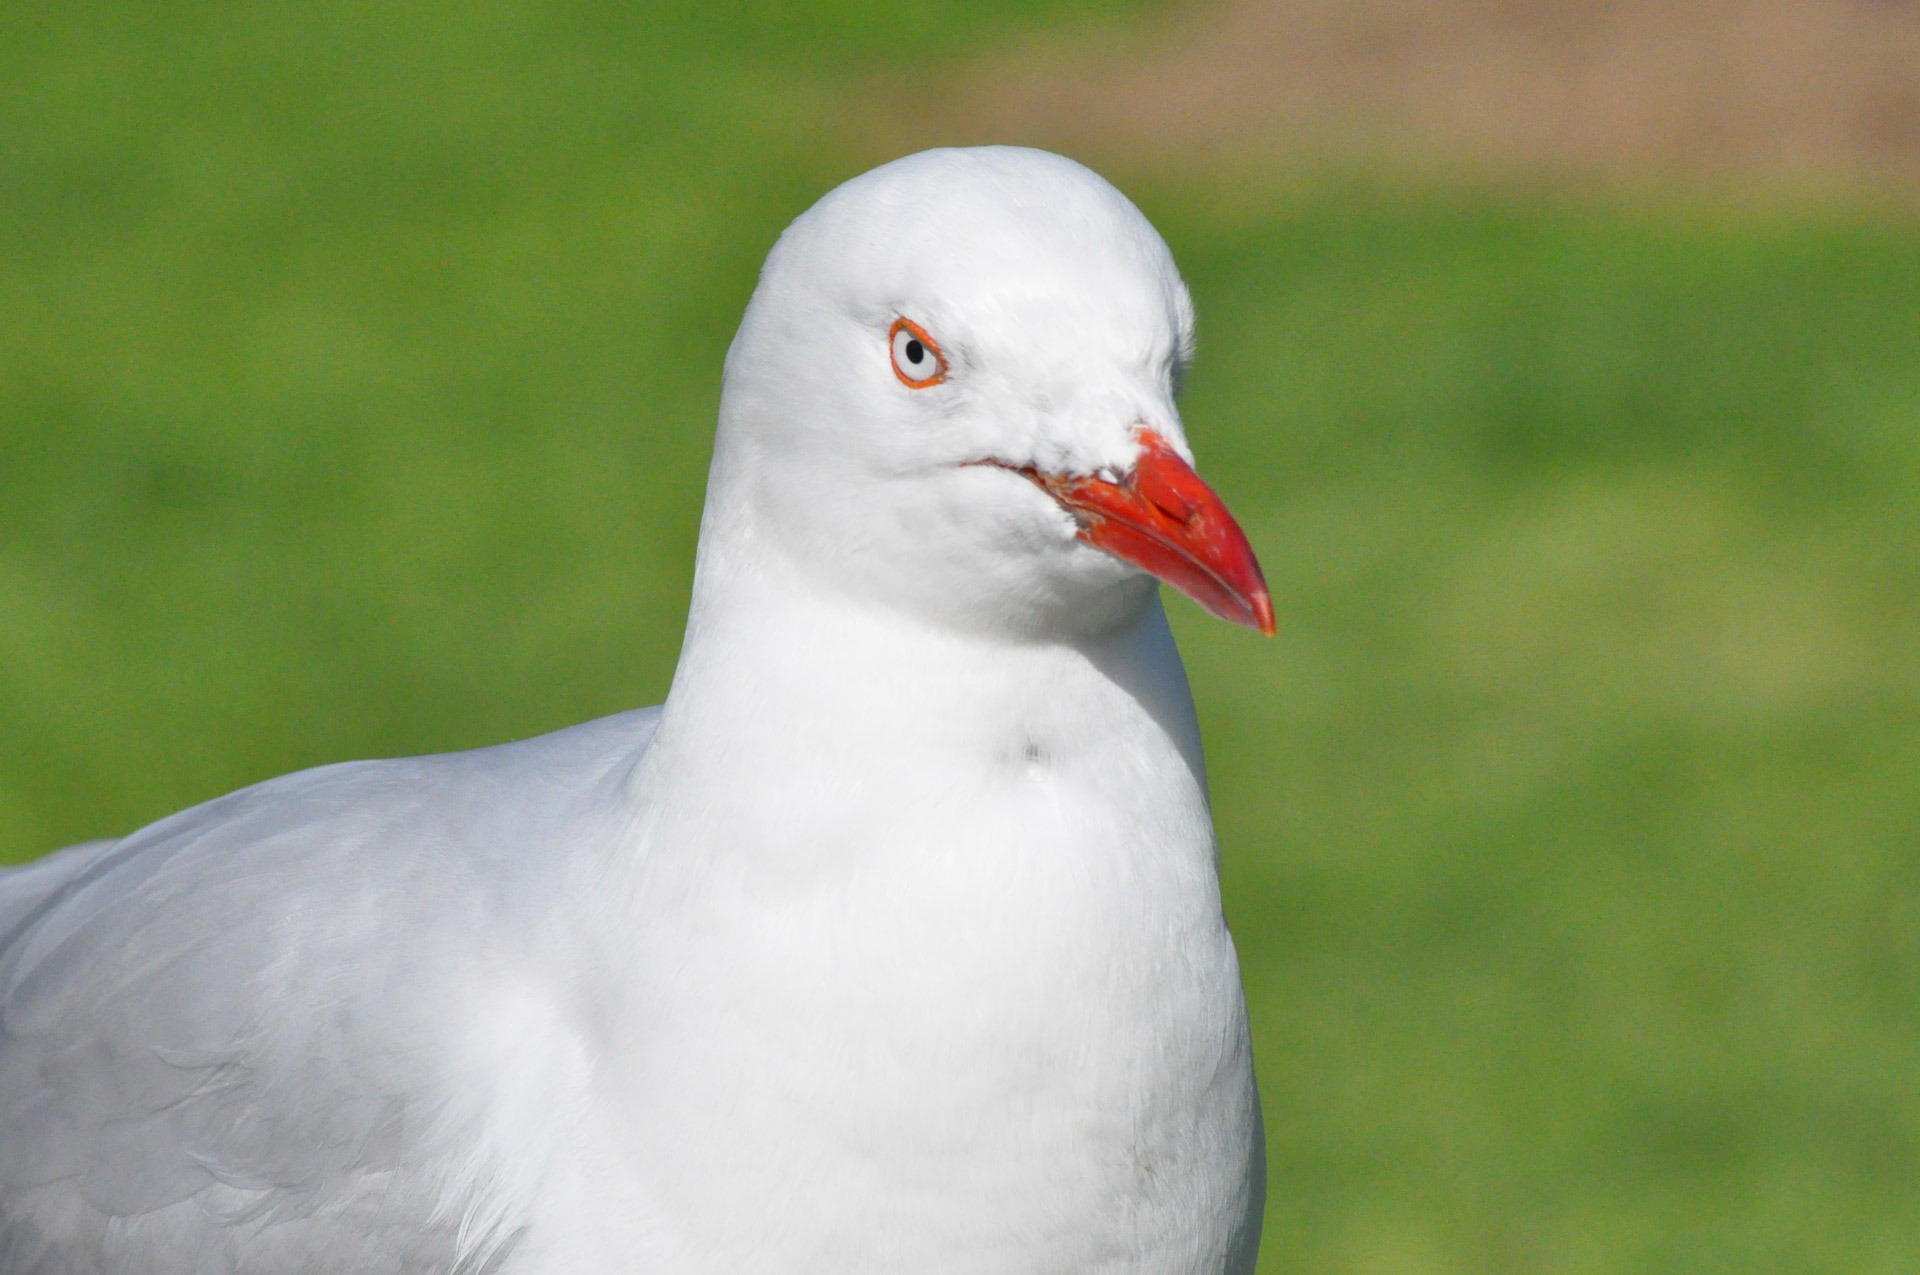
nature, bird, wing, white, seabird, fly, seagull, wildlife, gull, beak, fauna, close up, feathers, goose, vertebrate, water bird, charadriiformes, european herring gull, pigeons and doves, stock dove